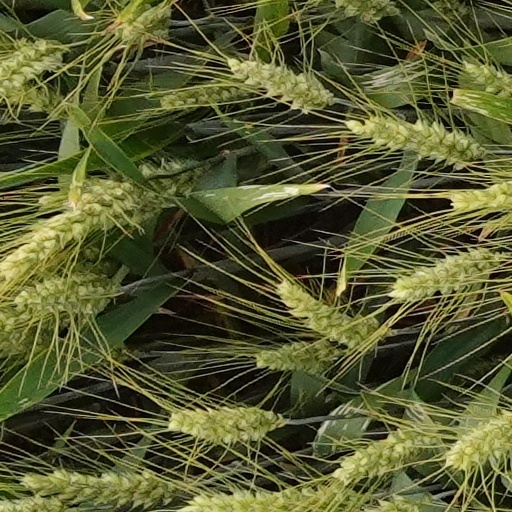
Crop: wheat